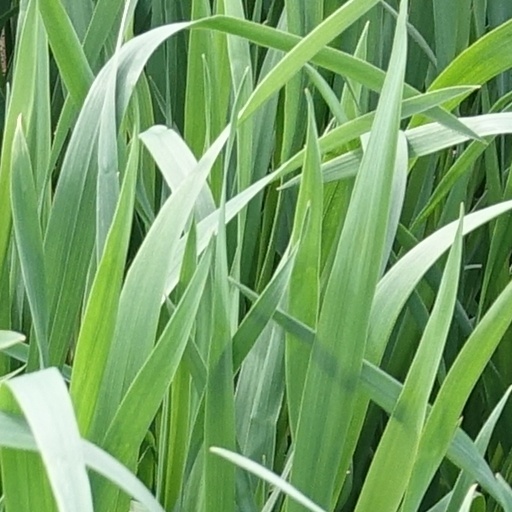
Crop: wheat